Chancellorship of Rishi Sunak

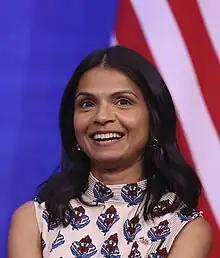
Sunak's wife Akshata Murty

Sunak attended COP 26 in Glasgow. During the speech he gave on 3 November, he said that he felt optimism despite daunting challenges and that by bringing together finance ministers, businesses and investors, COP 26 could begin to deliver targets from the Paris Agreement. He outlined three actions: First, the need for increased public investment, with the U.K. committing £100 million to the Taskforce on Access to Climate Finance. He announced support for a new Capital Markets Mechanism which will issue green bonds in the U.K. to fund renewable energy in developing countries. Second, mobilising private finance, with the Glasgow Financial Alliance for Net Zero bringing together organisations with assets over $130 trillion to be deployed. Third, the rewiring of the entire global financial system for net zero, which would include better climate data, mandatory sustainability disclosures, climate risk surveillance and stronger global reporting standards. Also announced was that the UK will become the first ever ‘Net Zero Aligned Financial Centre’.